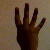
The image shows a hand gesture representing the number 4 in Indian Sign Language.